Danforth E. Ainsworth

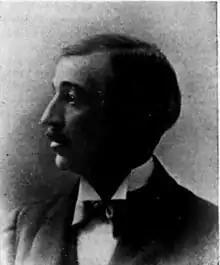

Danforth Emmit Ainsworth (November 29, 1848 – October 25, 1927) was an American lawyer and politician from New York.